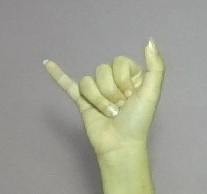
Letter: ya